Ioannis Ramnalis

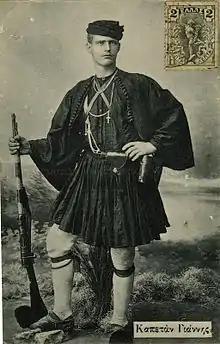
Ramnalis during the Macedonian Struggle.

Ioannis Villioglou, known also as Ioannis Ramnalis (Greek: "Ιωάννης Βίλλιογλου ή Ράμναλης;" 1885 – 1923) was a Greek chieftain from Rafna (today's Isoma) in Kilkis. He is mostly known for his involvement in the Macedonian Struggle.